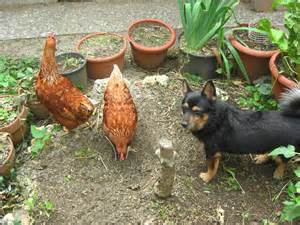
Label: chicken